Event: Nepal Earthquake
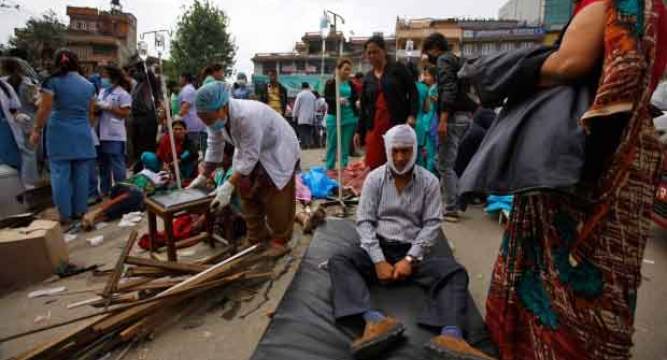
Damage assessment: damage